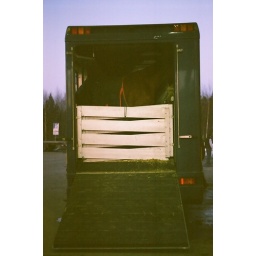
horses travel by car